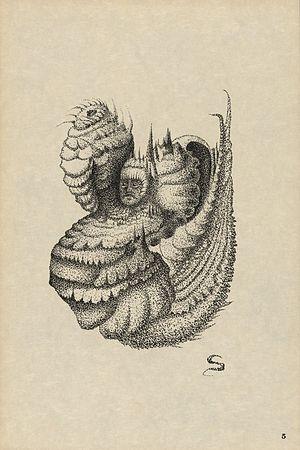
Paul Karl Wilhelm Scheerbart, né le 8 janvier 1863 à Danzig en Prusse et décédé le 15 octobre 1915 à Berlin, également connu sous le pseudonyme de Kuno Küfer, est un dessinateur, illustrateur, humoriste et écrivain allemand qui publia de la littérature fantastique et de la science-fiction.